40 Minutes

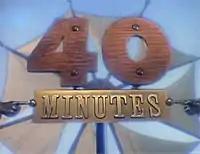
Strand logo

40 Minutes was a BBC TV documentary strand broadcast on BBC Two between 1981 and 1994.